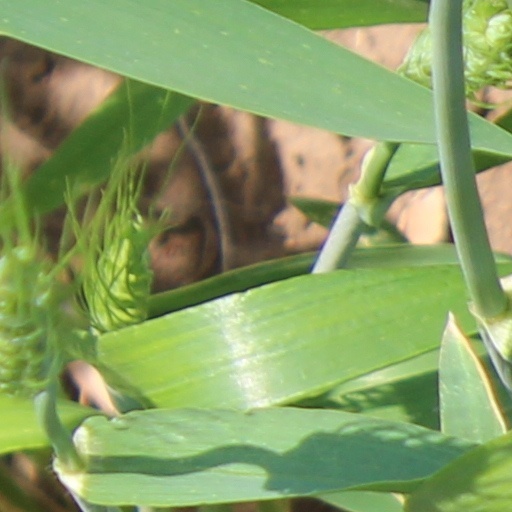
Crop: wheat